Jorge Linares

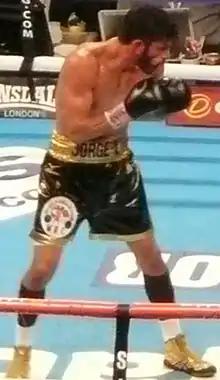
Linares vs. Mitchell, 2015

British lightweight contender Kevin Mitchell (39–2, 29 KOs) attempted to win a world title in his third attempt when he challenged Linares for his WBC title. The fight took place on 3 May 2015 at the O2 Arena in London live on Sky Box Office PPV. The fight was officially announced on 19 March by Eddie Hearn. He said, "This is a huge night for British boxing, and today's announcement is just the beginning. I'm delighted to deliver shots for Kevin and Lee in the U.K. and they have every chance of becoming world champions on May 30." Other bouts on the card included Kell Brook's IBF welterweight title defence against Frankie Gavin and Lee Selby challenging for his first world title against IBF featherweight champion Evgeny Gradovich. It was the first time Linares fought in the UK.